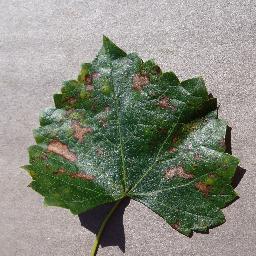
Label: Grape___Esca_(Black_Measles)